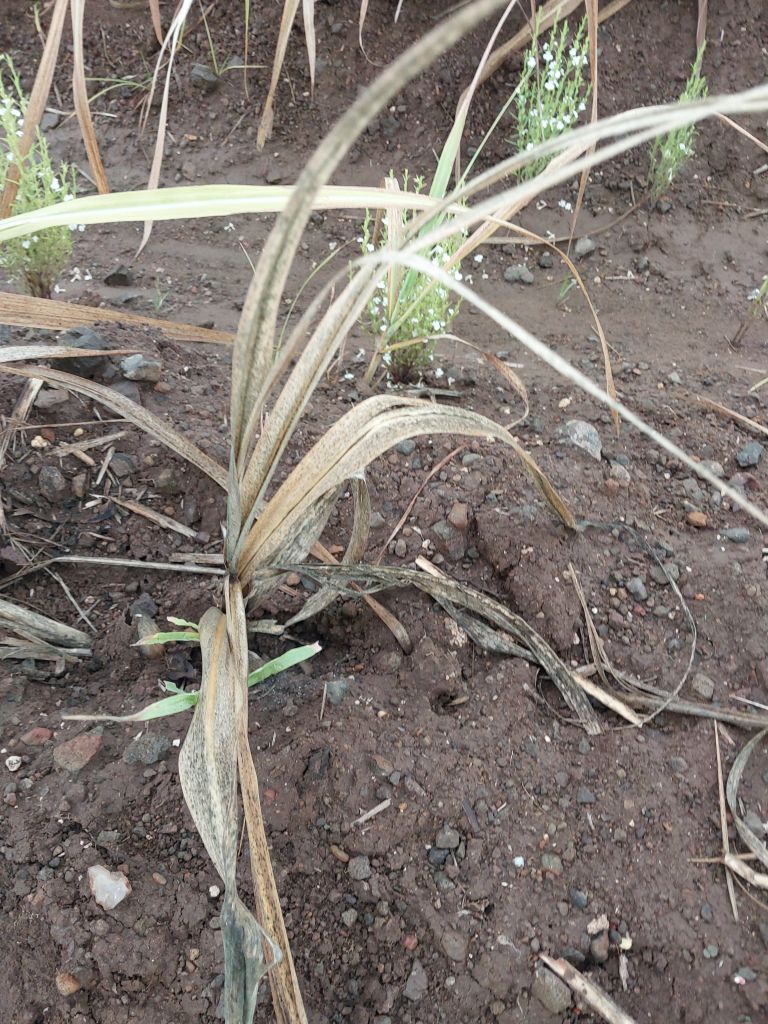
Label: Sett Rot